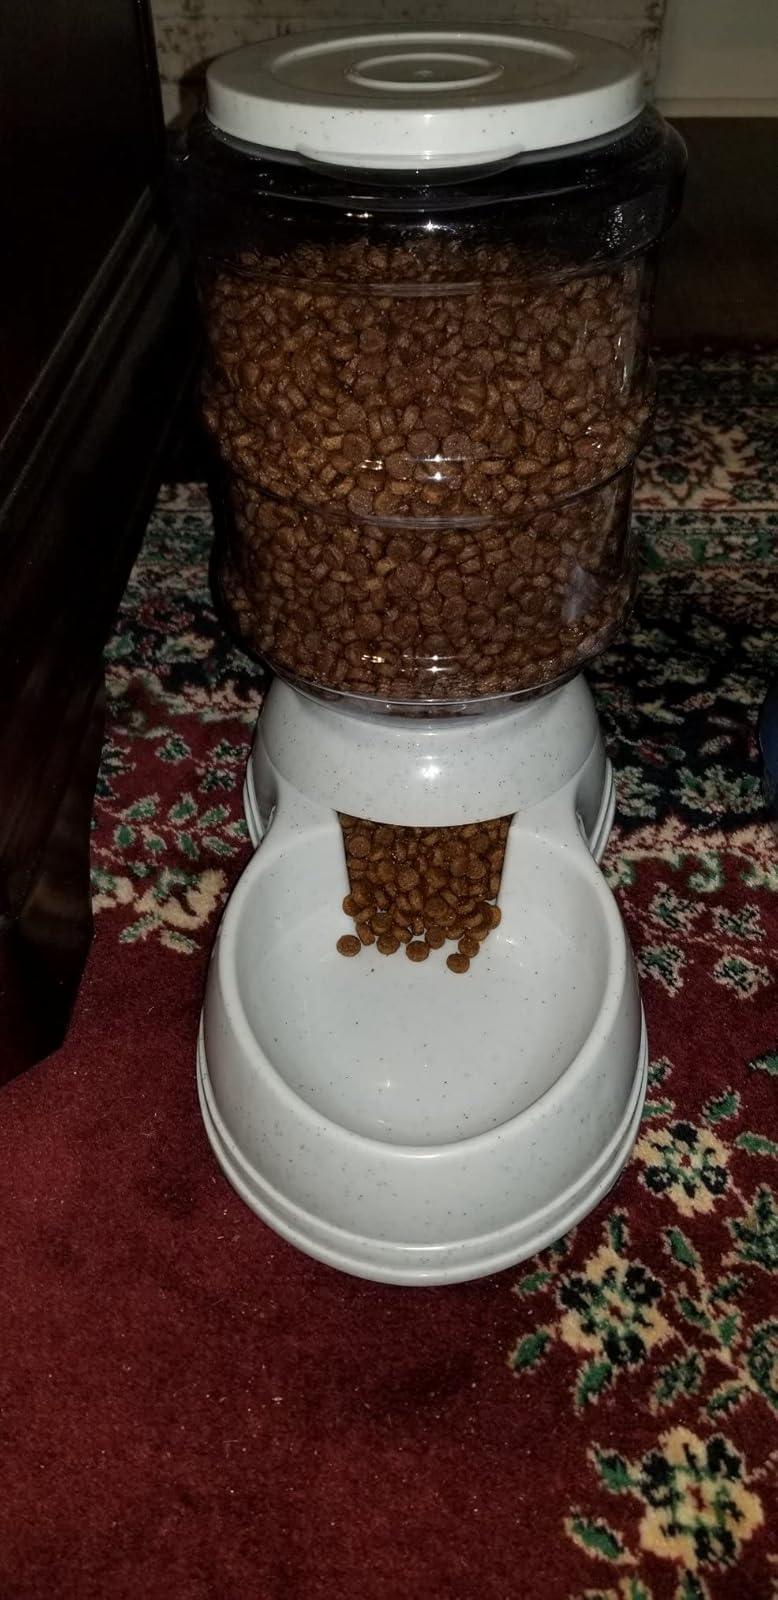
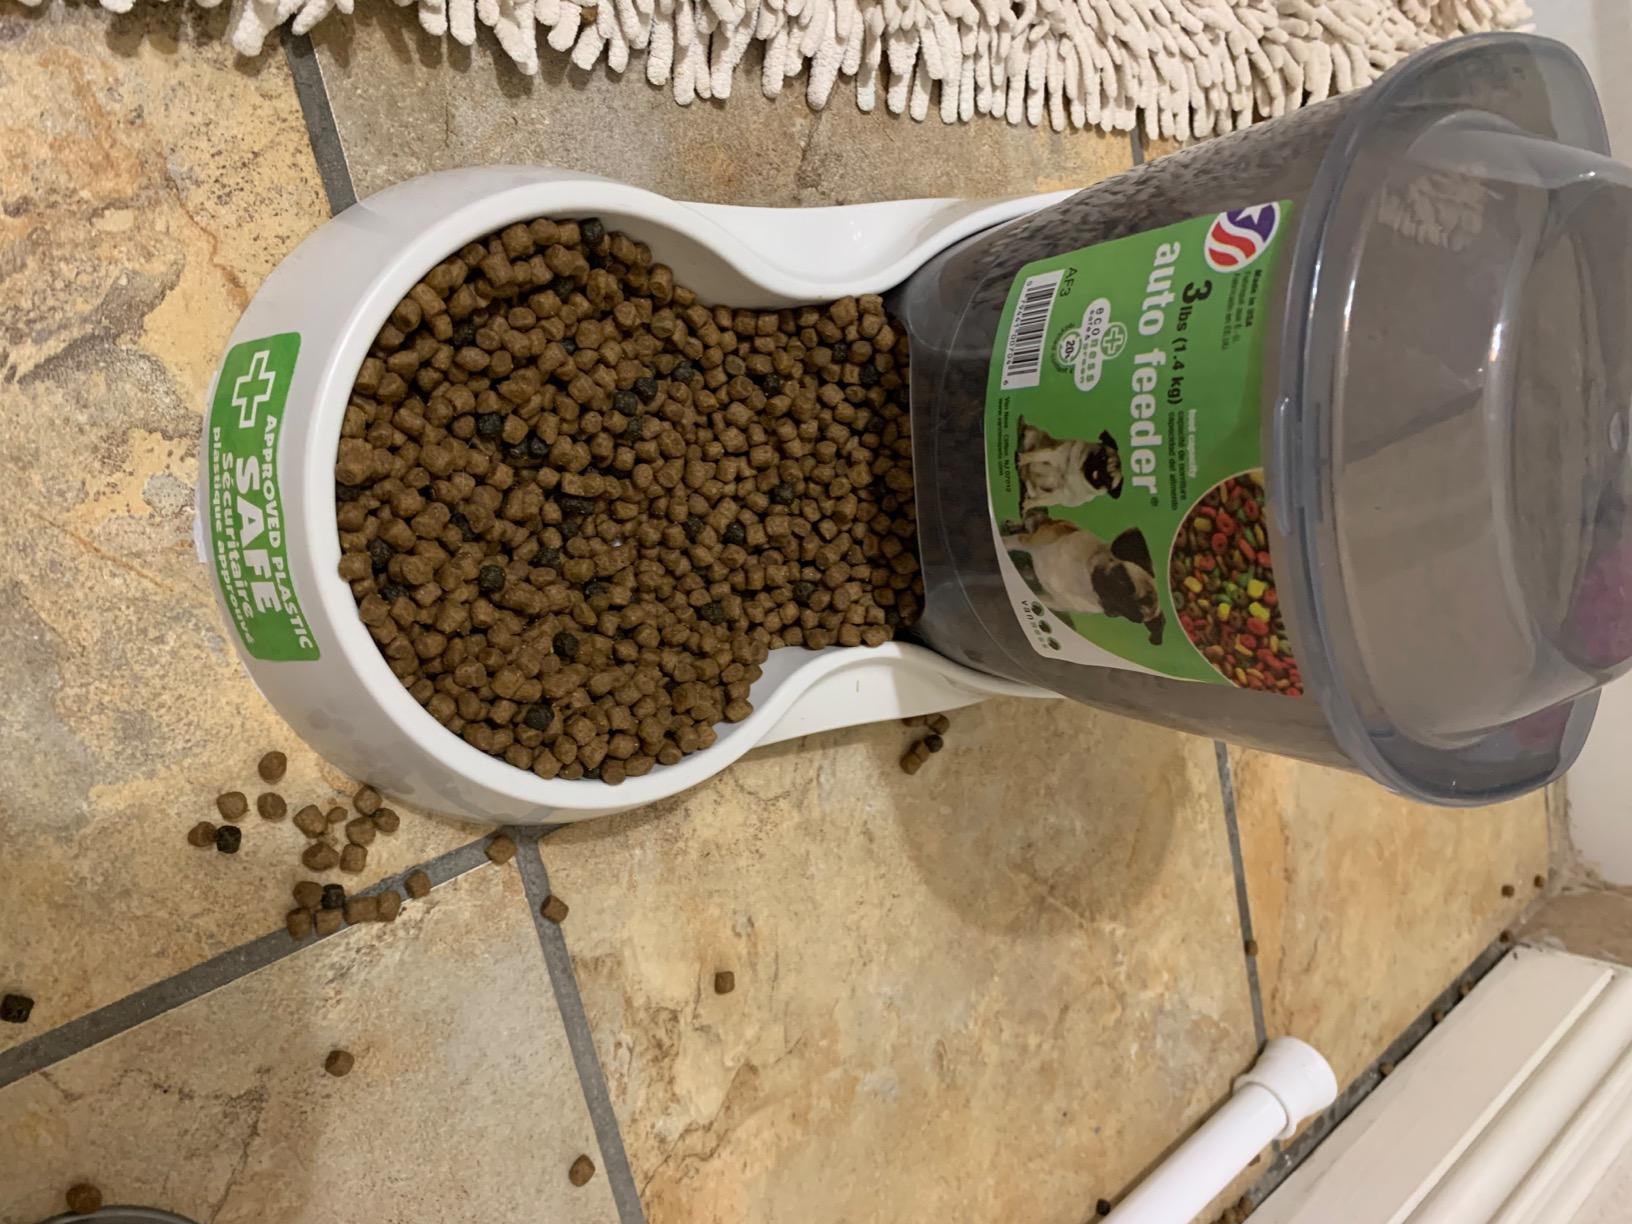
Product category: items_feeder
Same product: no